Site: brandenburg
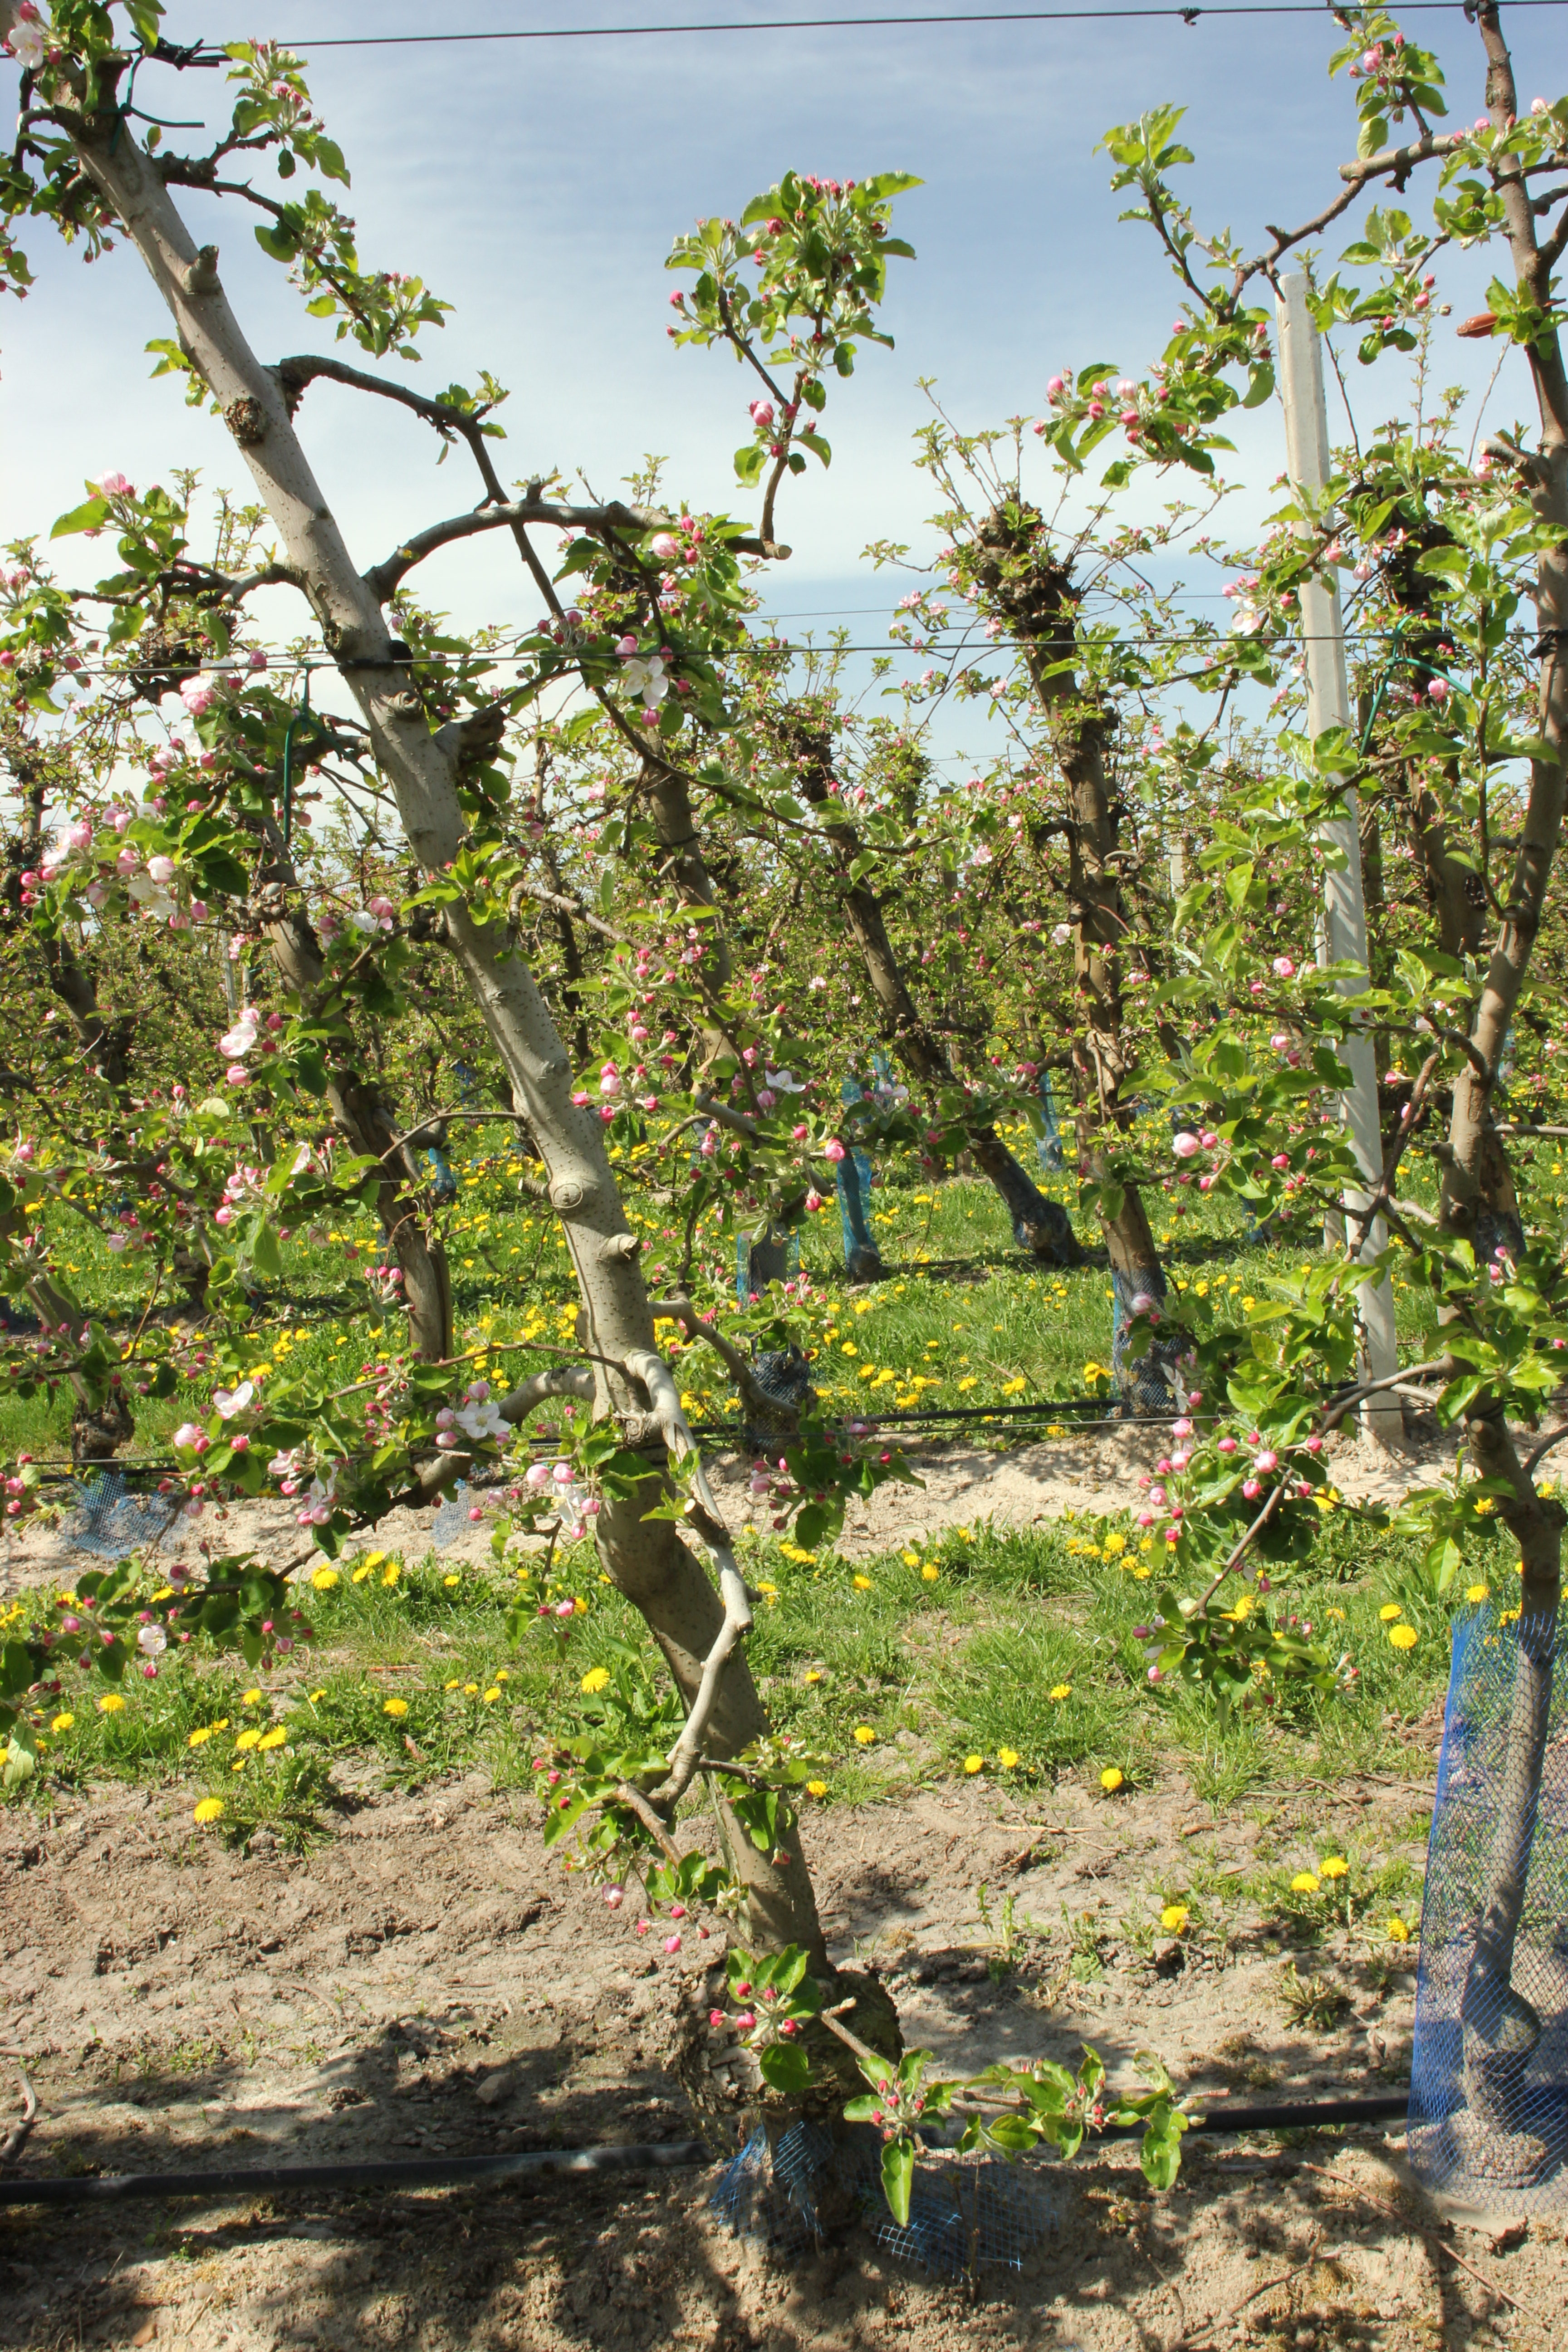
Growth stage (BBCH 57): Inflorescence emergence